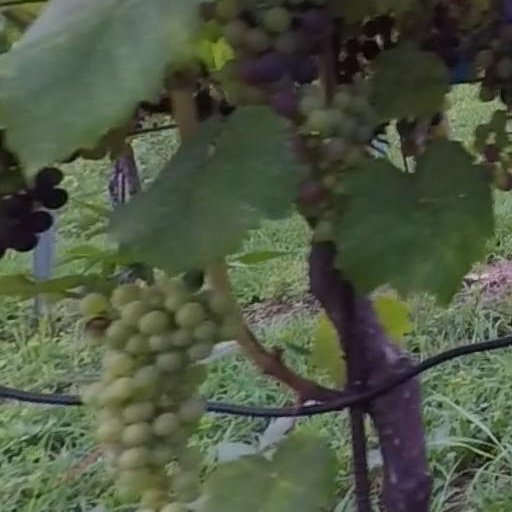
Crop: grape